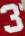
Number: 3